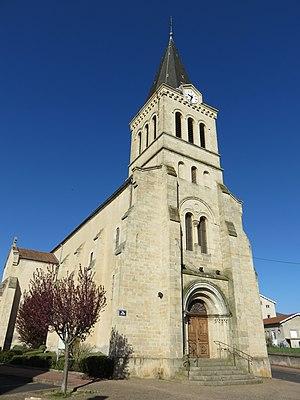
Clocher de l'église Saint-Vincent de Saint-Vincent (Haute-Loire, France).
Saint-Vincent est une commune française située dans le département de la Haute-Loire en région Auvergne-Rhône-Alpes.